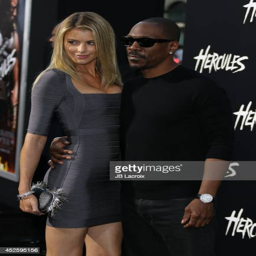
model and actor attend the los angeles premiere